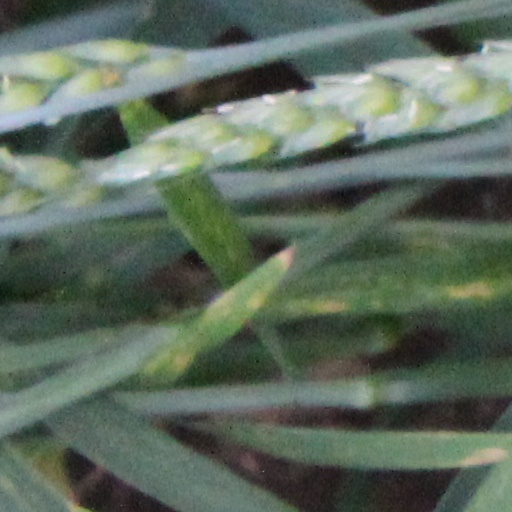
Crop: wheat